Louis Nattero

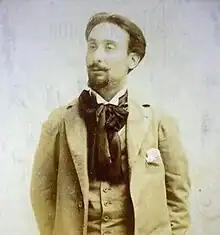
Louis Nattero

Louis Alexandre Marie Nattero (16 October 1870 – 10 November 1915 in Marseilles) was a French painter. He was known for his sea and port pictures and depictions of local street scenes and children. He also painted the Port of Toulon.